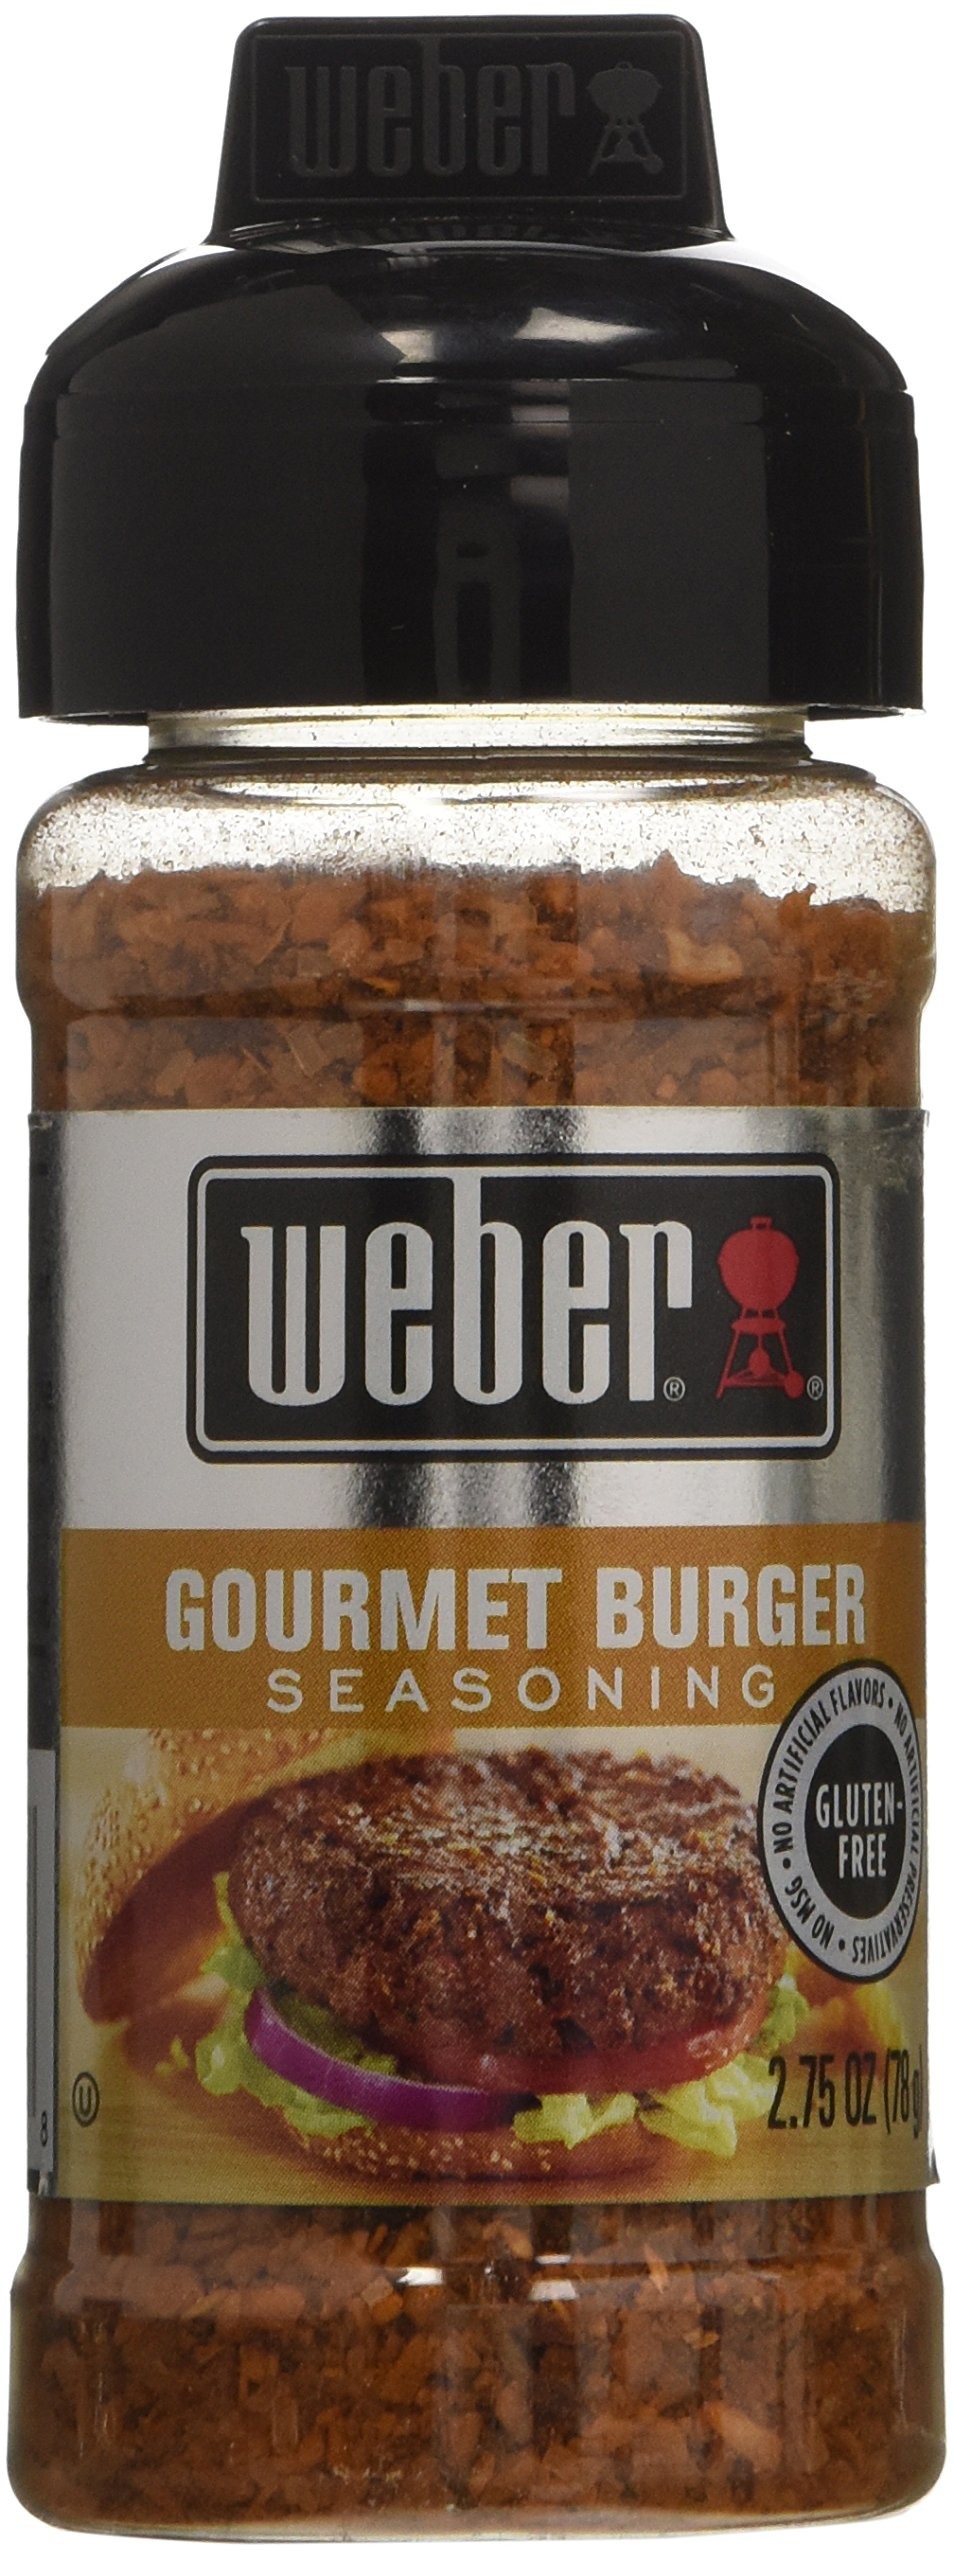
Item Name: Gourmet Burger Seasoning, 2.75 Ounce, 2 Pack
Value: 5.5
Unit: Ounce

Price: 8.21